Jim Kelly

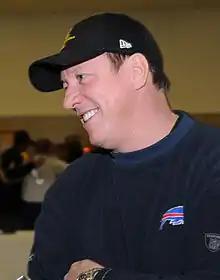
Kelly in 2010

James Edward Kelly (born February 14, 1960) is an American former professional football quarterback who played in the National Football League (NFL) for 11 seasons with the Buffalo Bills. He also spent two seasons with the Houston Gamblers of the United States Football League (USFL). Kelly played college football for the Miami Hurricanes, earning offensive MVP honors in the 1981 Peach Bowl.